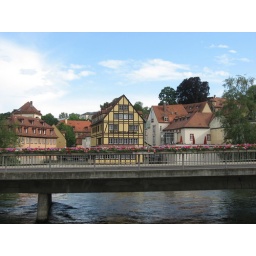
Our Hotel is the yellow building in the middle; we stayed in a room at the top of the hotel